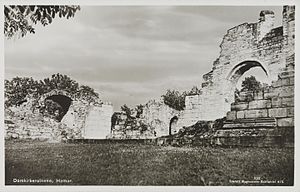
Domkirkeruinerne / Galleri
Domkirkeruinerne er en ruin af den tidligere Hamar Domkirke, som blev opført fra 1152 til 1200. Den er i dag en del af Hedmarksmuseet, som ligger i Hamar. Stilistisk minder den meget om Ringsaker Kirke, Gamle Aker kirke i Oslo og Nikolaikirken på Gran. Disse kirker blev bygget efter forbillede af Oslo bispedømmets ældste hovedkirke, Hallvardskatedralen, som i dag ligger som ruiner ved Oslo torg i Gamlebyen i Oslo.